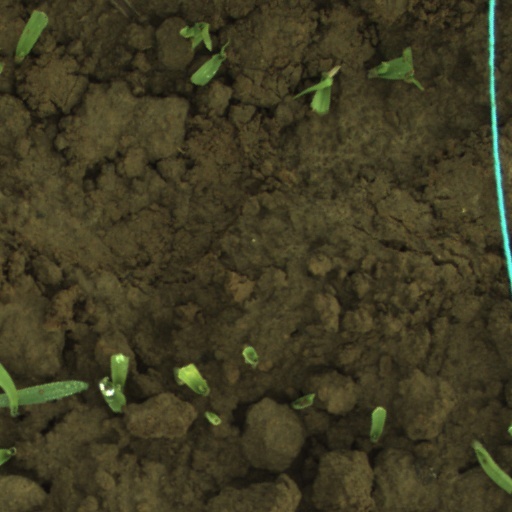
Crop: wheat